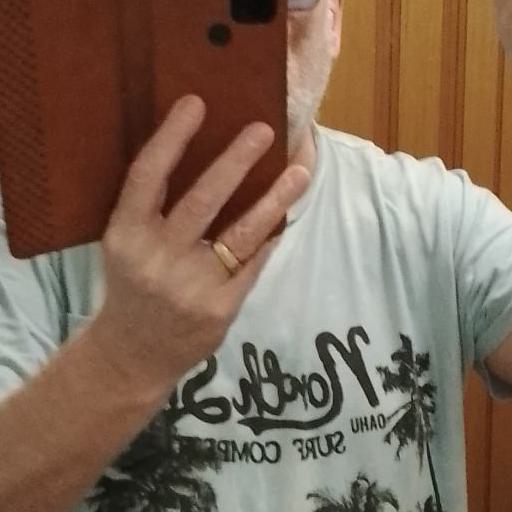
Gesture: no_gesture